Utqiagvik, Alaska

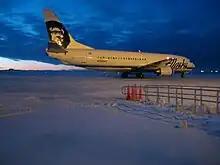
Alaska Airlines 737-400 combi aircraft at Post–Rogers Airport in December 2007. Note that it is twilight; the sun does not rise in December, but is close enough to the horizon to illuminate the sky.

Singer-songwriter John Denver visited the town for his 1979 television special "Alaska, The American Child".